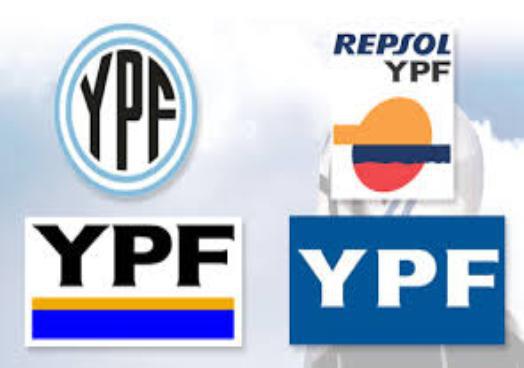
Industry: Others